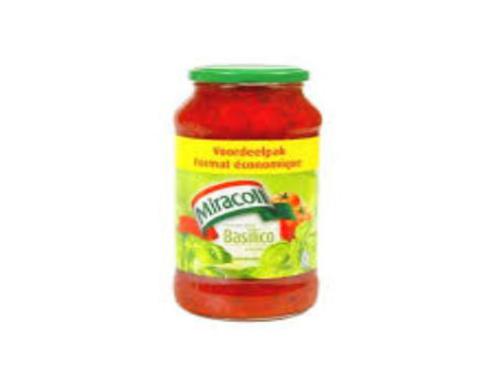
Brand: miracoli
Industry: Food